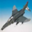
Label: airplane